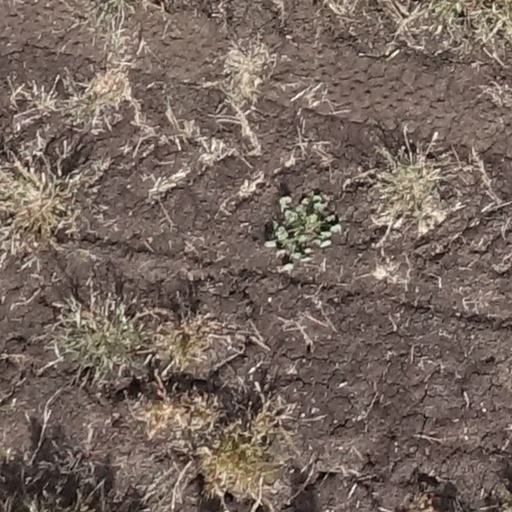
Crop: sorghum